Royal Oak Inn, Rouse Hill

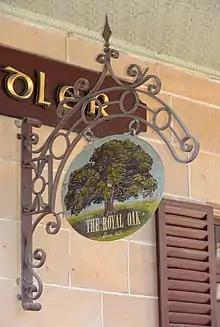
Old sign on hotel

Single storey Georgian sandstone inn, with front verandah and a single-pitch (formerly tiled), hip roof over the whole. Street front verandah has doubled timber Doric columns and a simple scalloped valance. Front six-panel door has glazing in the upper four panels, flanked by side lights and surmounted by a large fanlight. French doors open onto the verandah either side of the central front door with shutters. Four panelled doors sit on the outside of the French doors. All doors have sandstone headers and thresholds. The Front elevation of dressed sandstone, sides and rear are random-coursed.